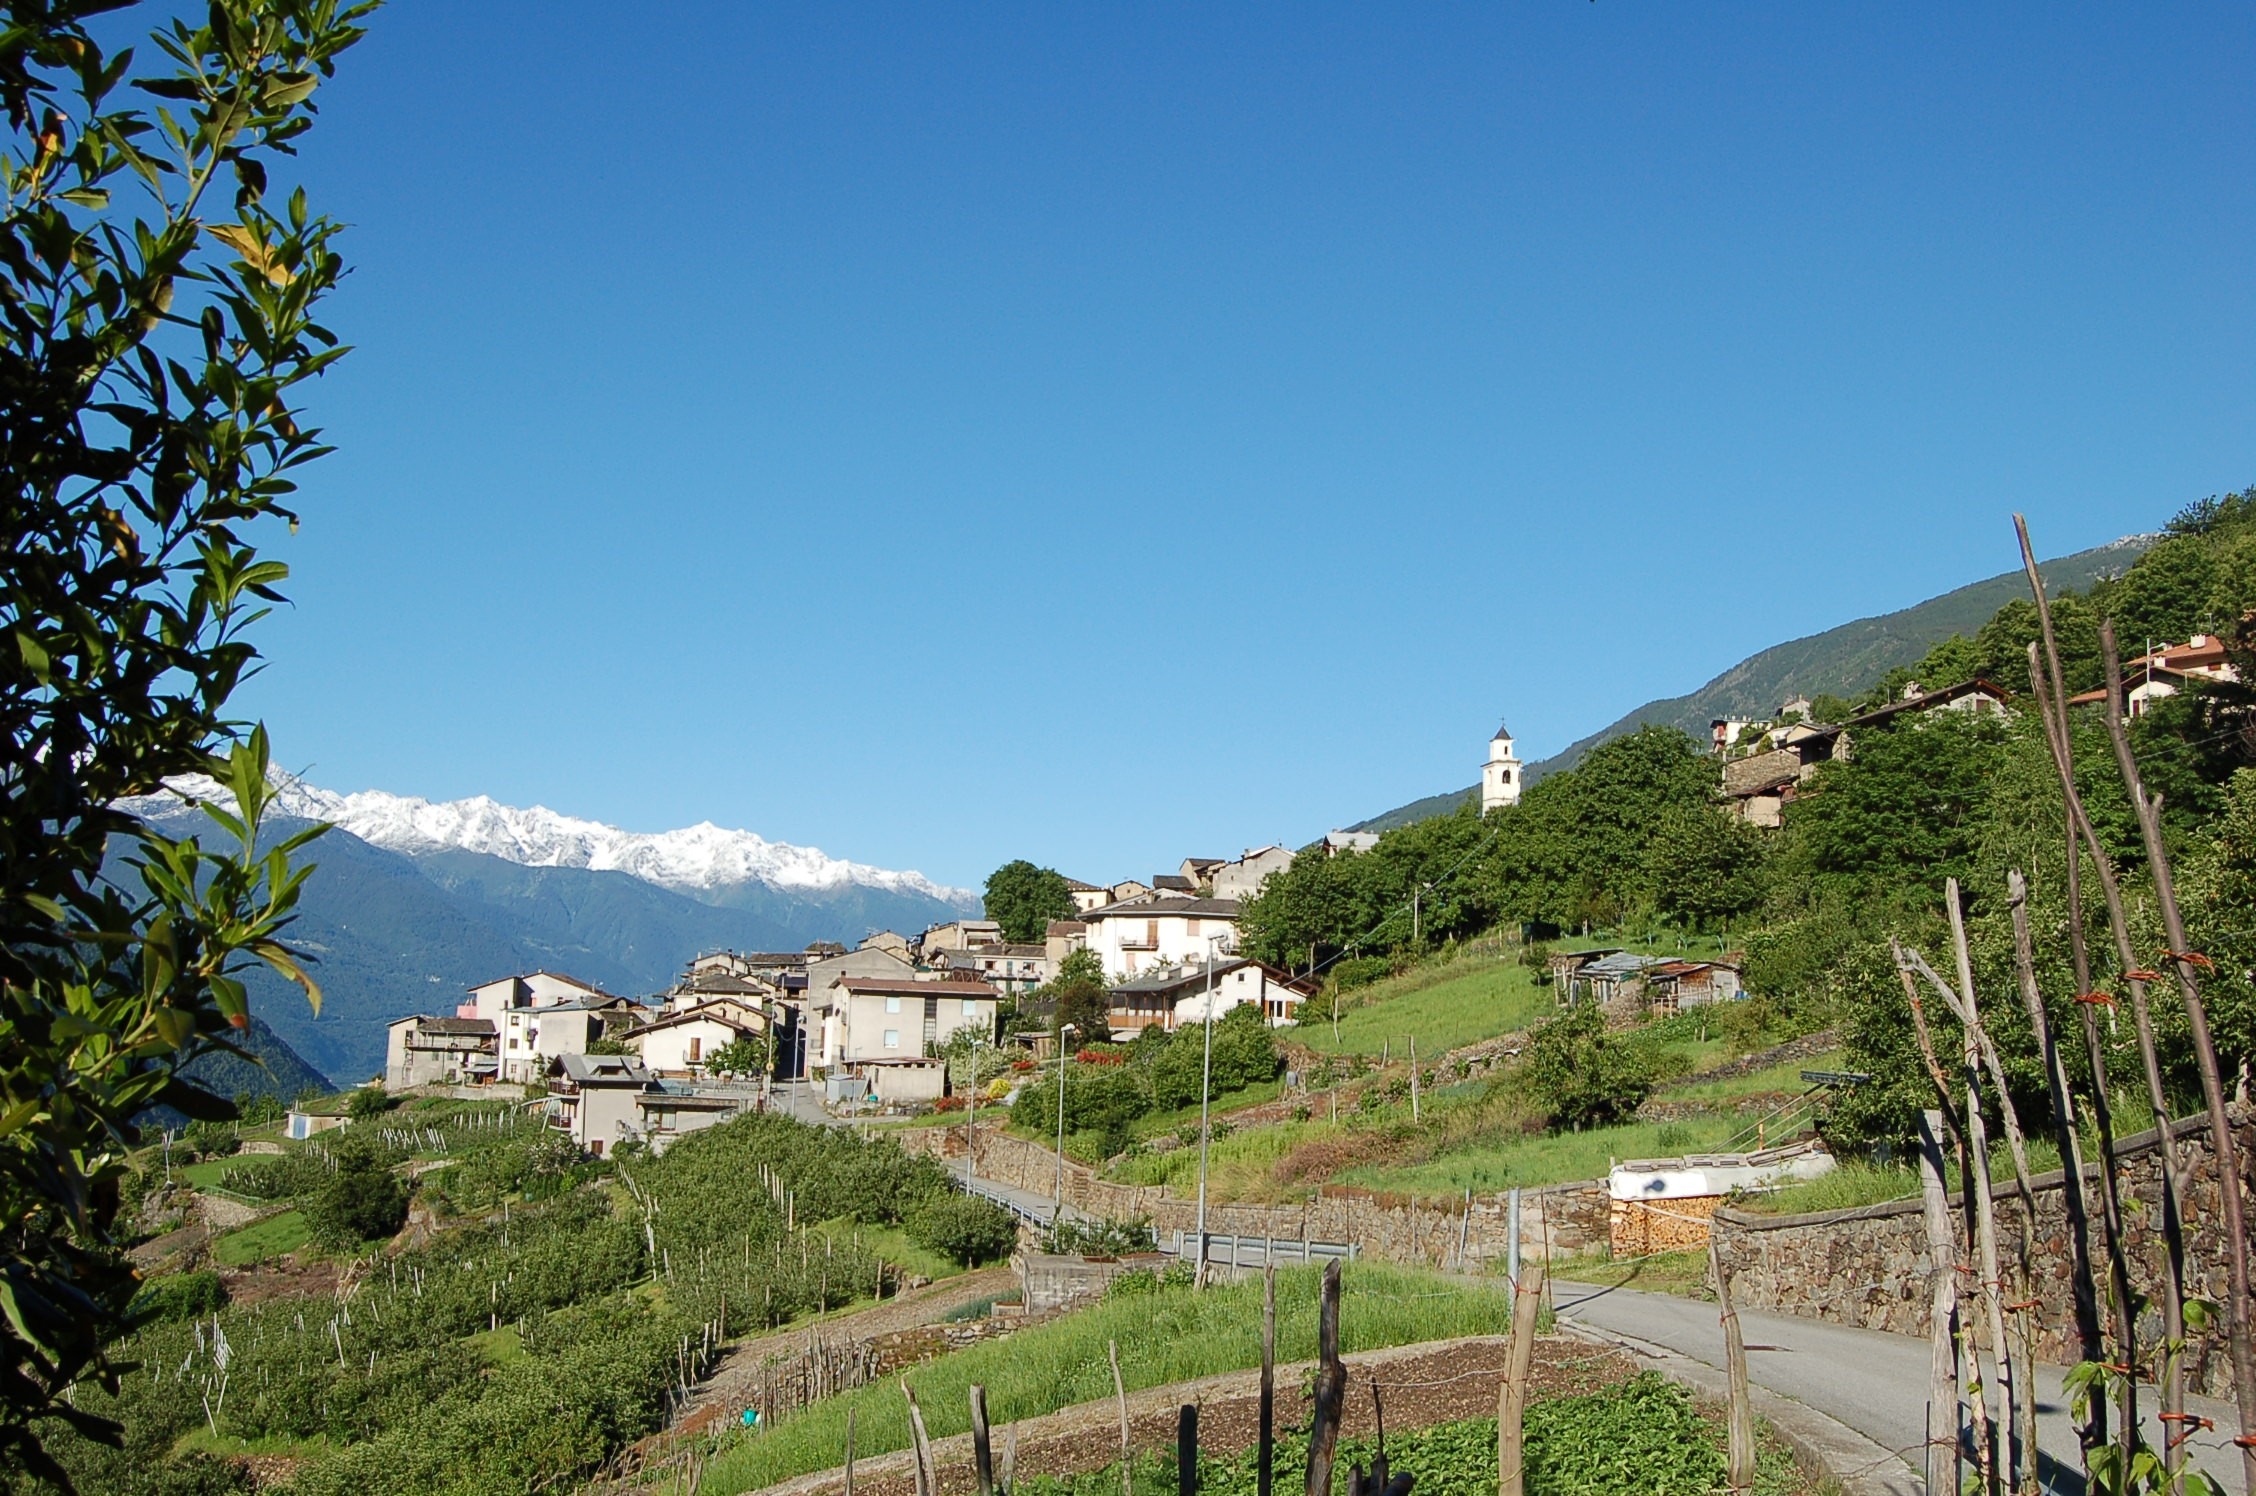
landscape, tree, nature, forest, grass, mountain, snow, sky, road, countryside, hill, flower, town, valley, mountain range, country, summer, vacation, village, spring, scenic, italy, tourism, plants, trees, woods, outside, hills, clouds, buildings, mountains, alps, ravine, estate, rural area, mountainous landforms, tirano